Mr. Blake at Your Service!

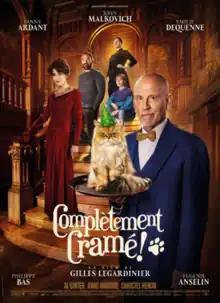
Theatrical release poster

Mr. Blake at Your Service!, also titled Well Done! and At Your Service, Madam, is a 2023 comedy-drama film directed by Gilles Legardinier and starring Fanny Ardant, John Malkovich, Émilie Dequenne, Philippe Bas, Eugénie Anselin, Al Ginter, Anne Brionne and Christel Henon. It is based on Legardinier's 2012 novel "Complètement cramé !". It is also Legardinier's feature directorial debut.